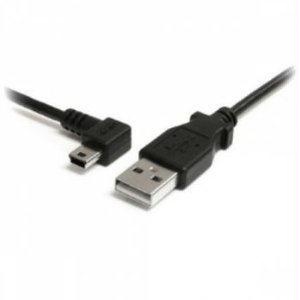
Startech 6 Ft Mini Usb Cable - A To Left Angle Mini B
Brand: Startech
6 ft mini usb cable - a to left angle minib
Category: Electronics > Electronics Accessories > Cables > Storage & Data Transfer Cables > USB Cables